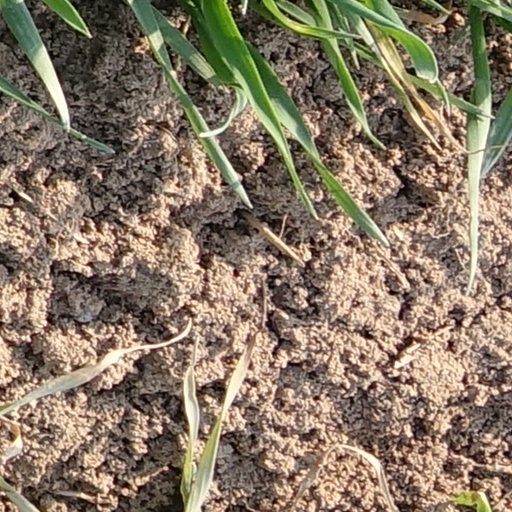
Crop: wheat